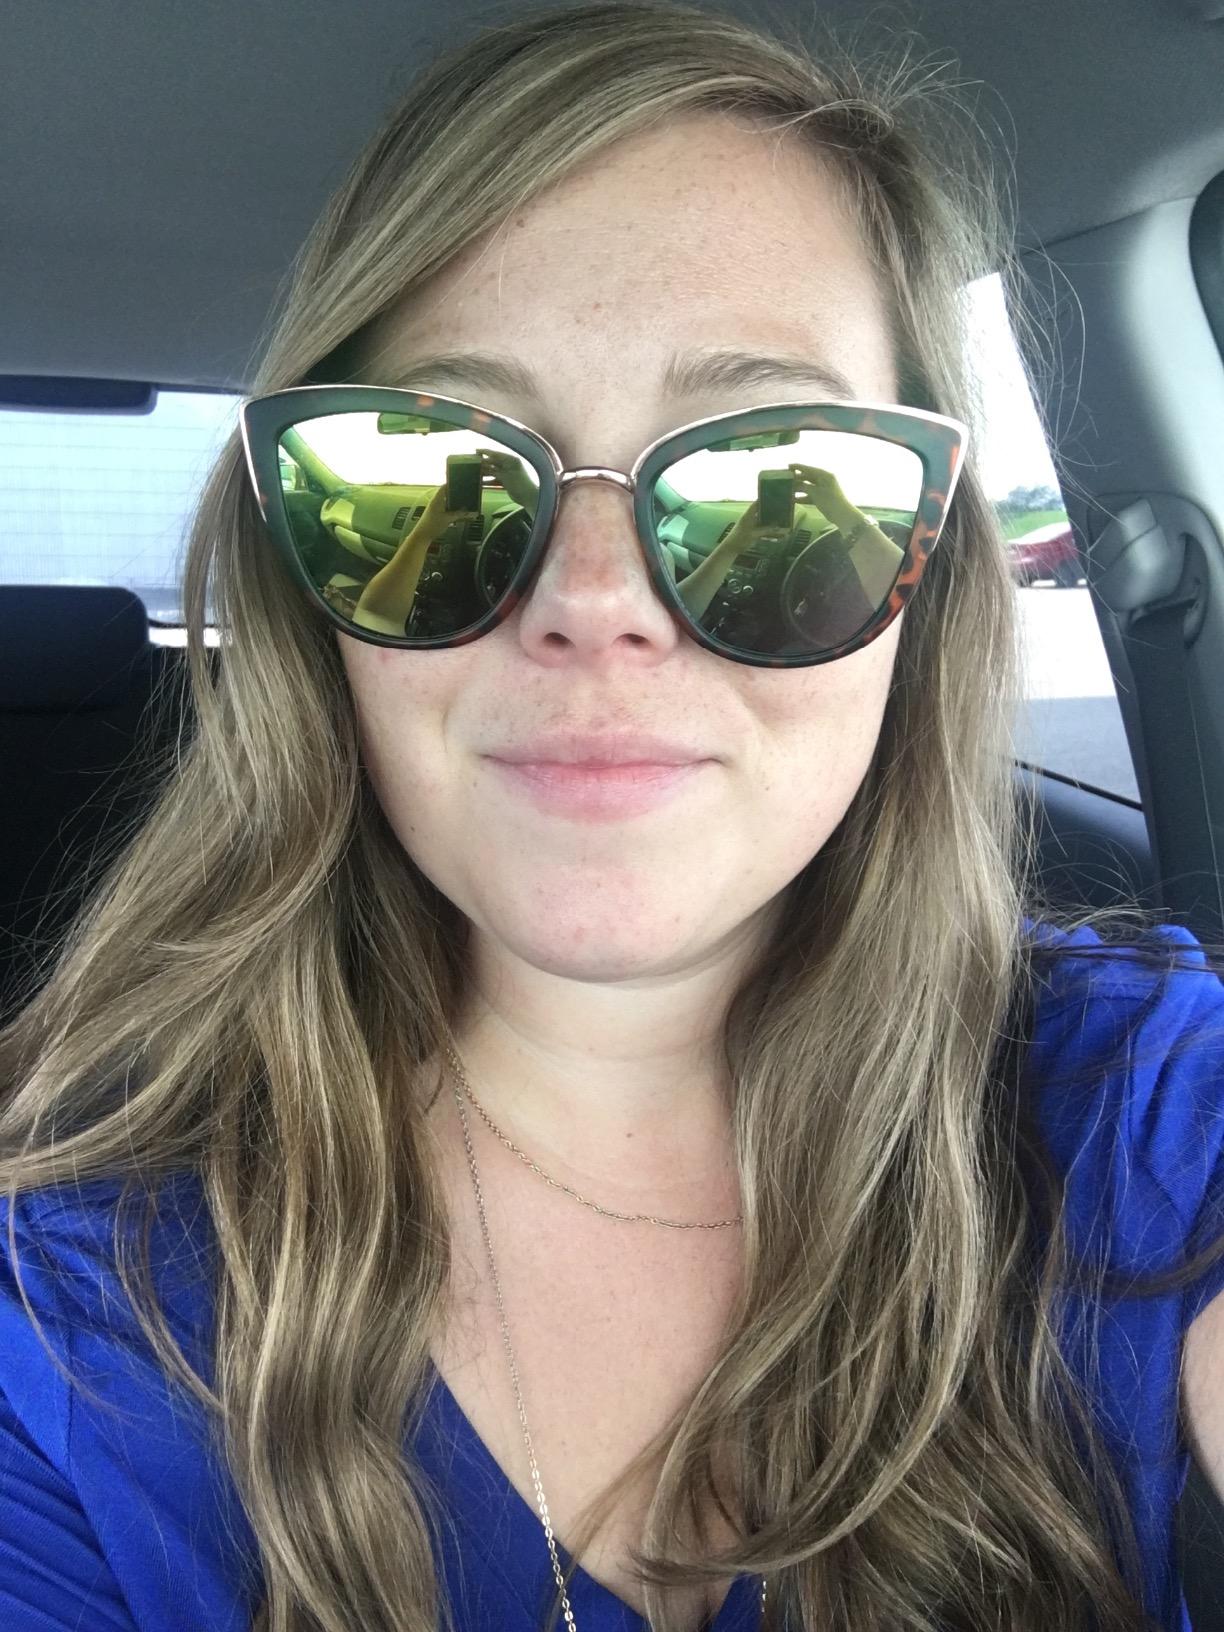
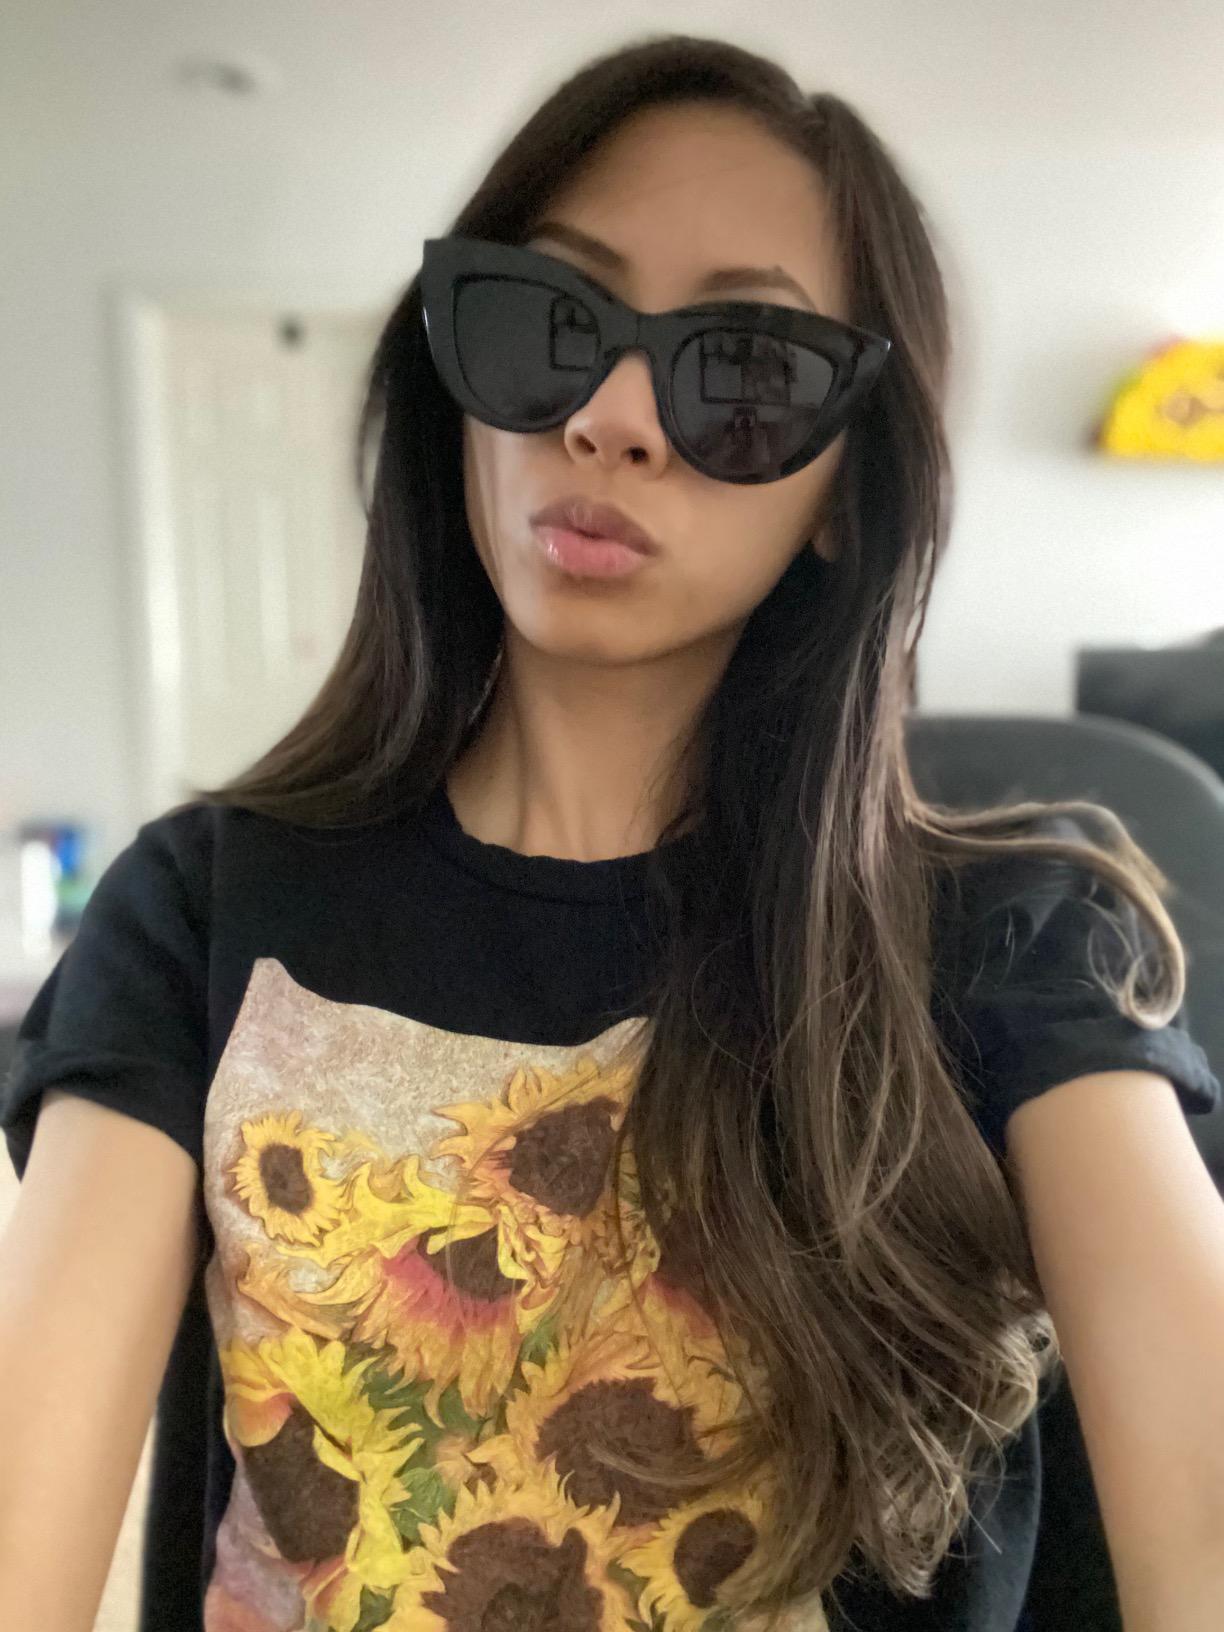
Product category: accessories_sunglasses
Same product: no